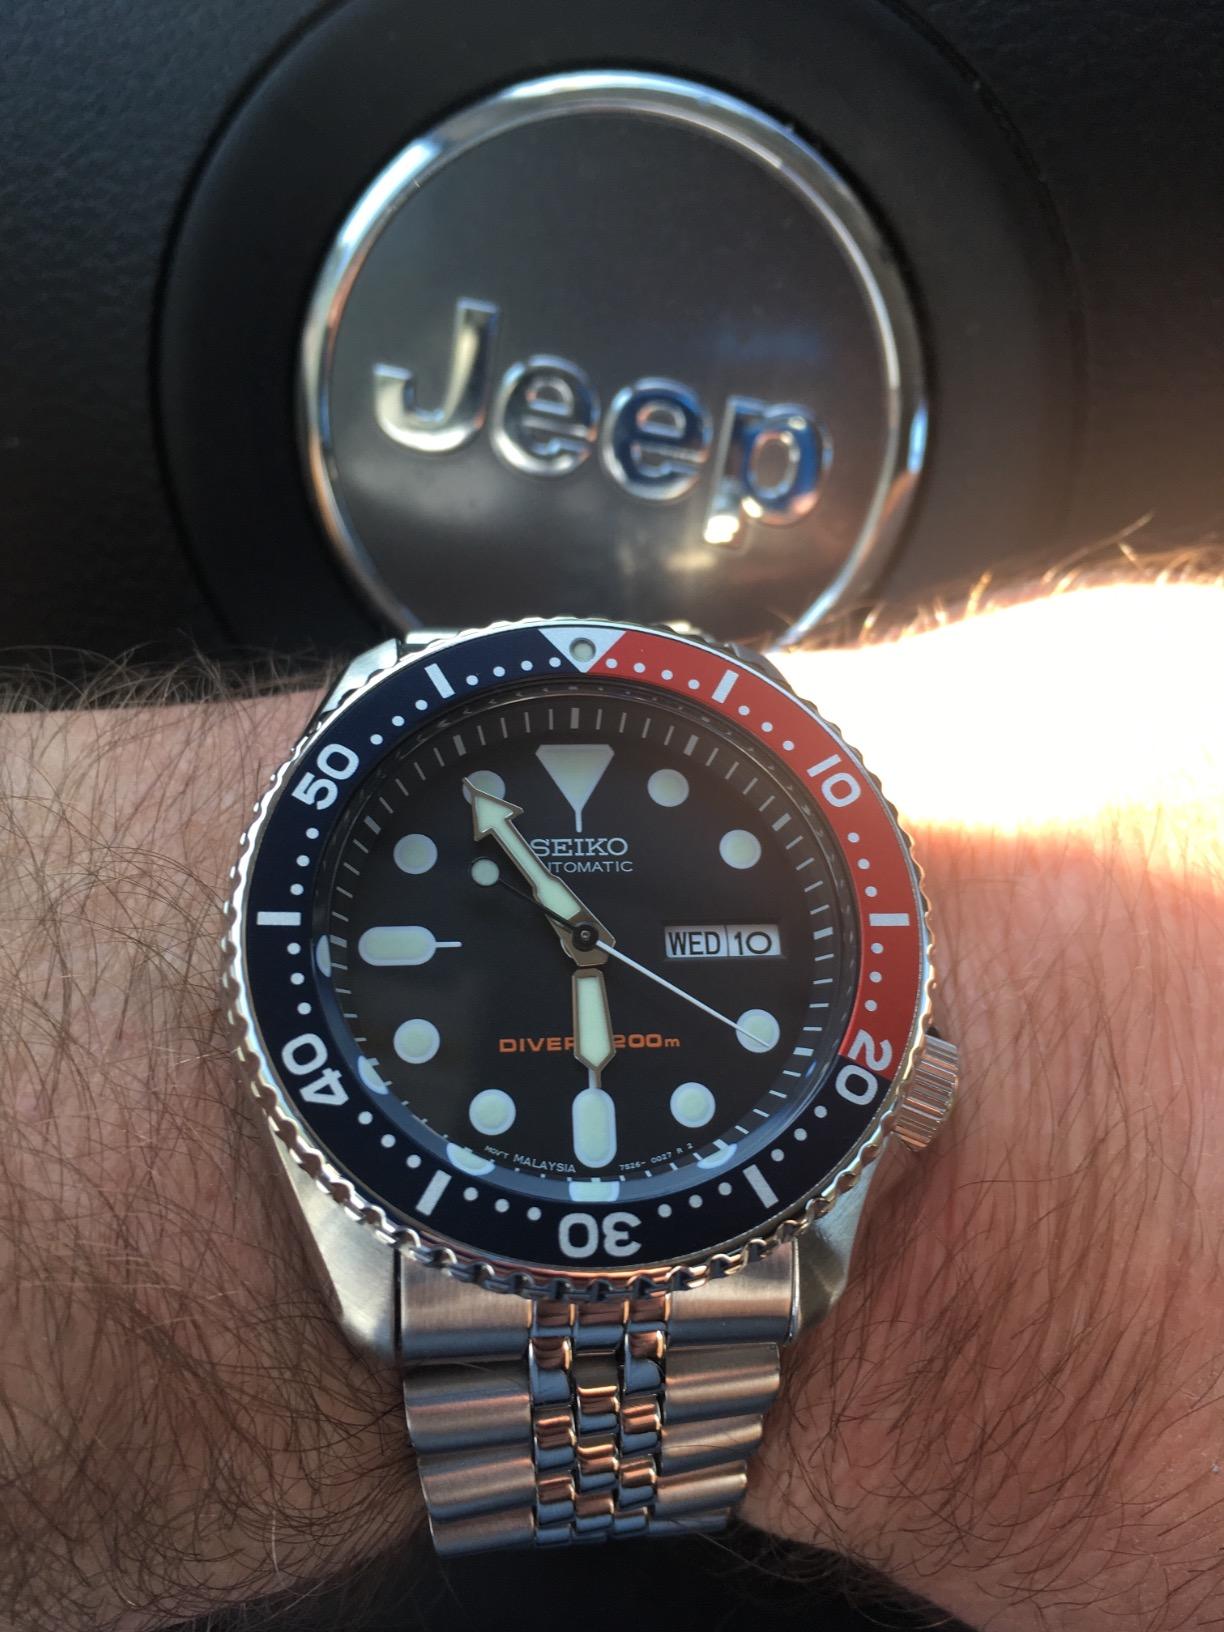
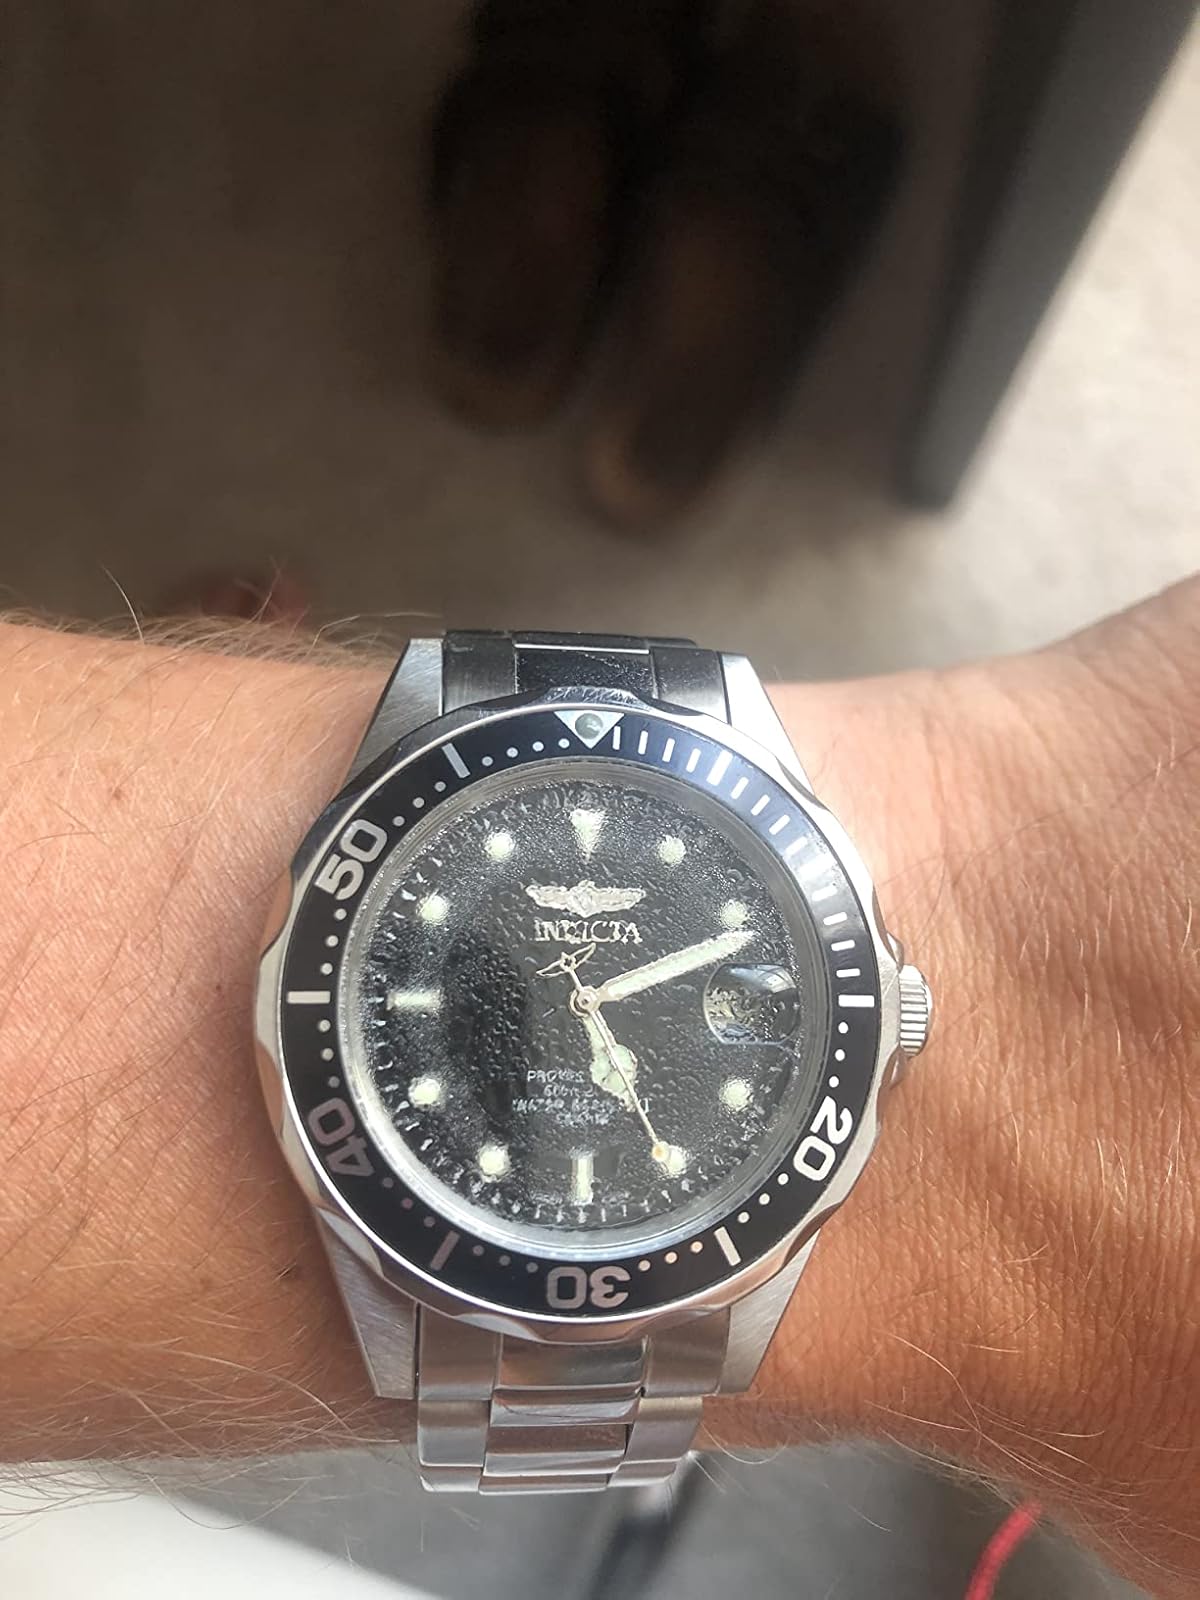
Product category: accessories_watch
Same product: no